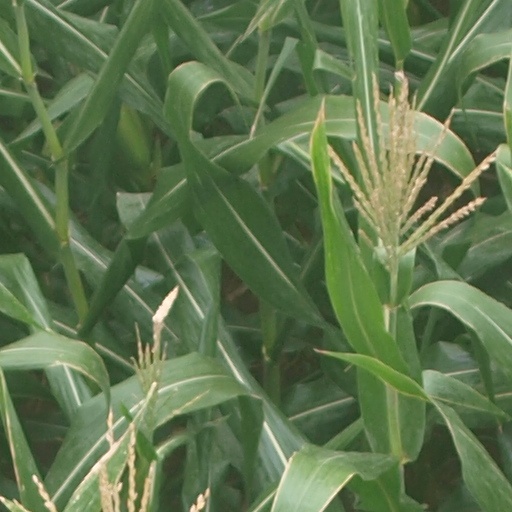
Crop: maize; corn